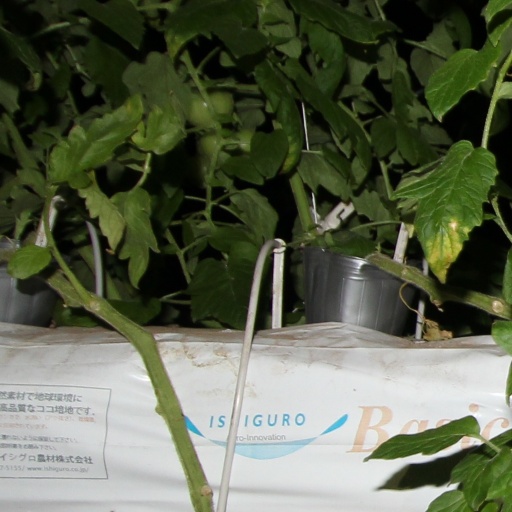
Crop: tomato